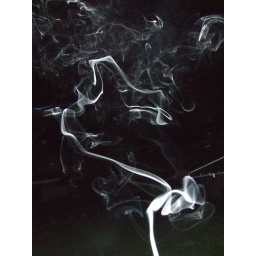
smoke from a candle against a black night sky